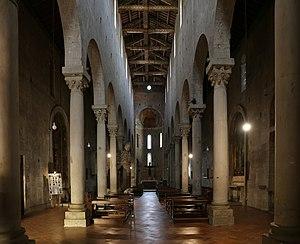
La pieve Sant'Andrea de Pistoia, est une église du VIIIᵉ siècle dédiée à l'apôtre saint André. La structure fait partie du diocèse de Pistoia.